San Diego State Aztecs baseball

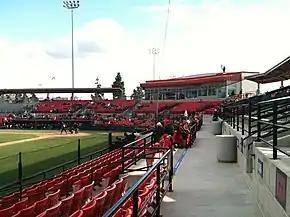
Tony Gwynn Stadium

Tony Gwynn Stadium is the Aztecs' home ballpark, located on the campus of the San Diego State University. The stadium opened in 1997 and hosts a capacity of 3,000.